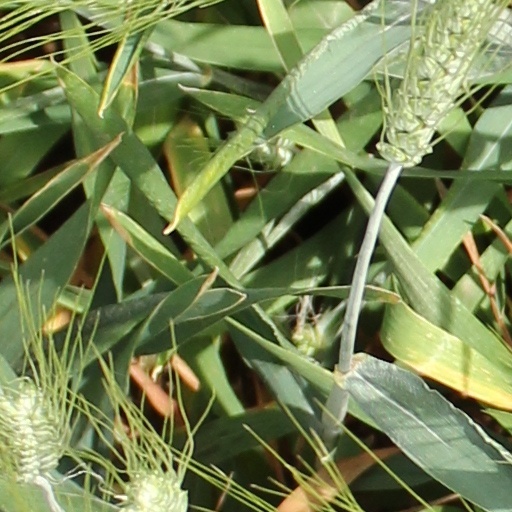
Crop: wheat